Drug

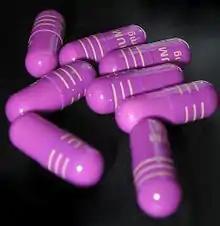
Nexium (Esomeprazole) is a proton-pump inhibitor. It is used to reduce the production of stomach acid.

A "medication" or "medicine" is a drug taken to cure or ameliorate any symptoms of an illness or medical condition. The use may also be as preventive medicine that has future benefits but does not treat any existing or pre-existing diseases or symptoms. Dispensing of medication is often regulated by governments into three categories—"over-the-counter" medications, which are available in pharmacies and supermarkets without special restrictions; "behind-the-counter" medicines, which are dispensed by a pharmacist without needing a doctor's prescription, and "prescription only medicines", which must be prescribed by a licensed medical professional, usually a physician.